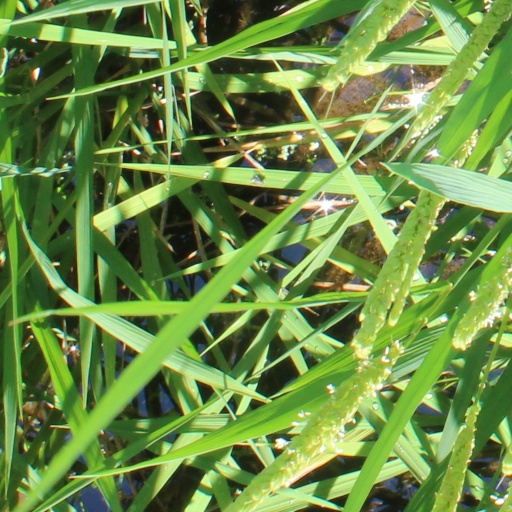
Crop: rice